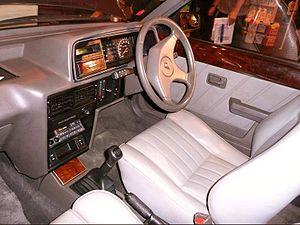
Vanden Plas est le nom d'un carrossier anglais qui a produit des carrosseries spécialisées et de haut de gamme pour les constructeurs automobiles. Dernièrement, le nom est devenu la désignation du modèle de luxe de haut de gamme pour les voitures de différentes filiales du groupe British Leyland et du Groupe Rover, employé en dernier en 2003 pour désigner la version à empattement long de la Rover 75.